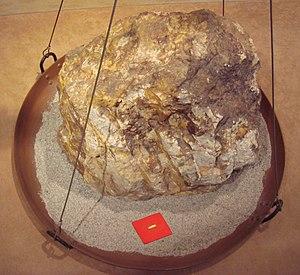
Le musée de l'or de Toi est un musée sur l'exploitation de l'or au Japon, situé à Toi, dans la préfecture de Shizuoka, sur le site de l'ancienne mine d'or de Toi, fermée en 1965 en raison de l'épuisement du minerai.